Parri Spinelli

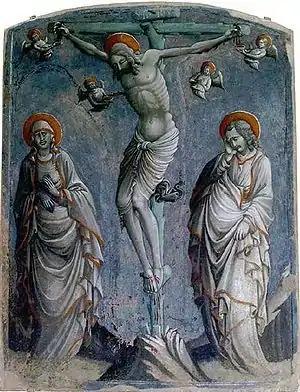
"Christ on the Cross With the Virgin and Saint John" by Parri Spinelli, 1445

Parri Spinelli ( – 1453) was an Italian (Tuscan) painter of the early renaissance who was born in the Province of Arezzo. His father and teacher was Spinello Aretino (1350–1410), who was active throughout Tuscany. Parri Spinelli lived in Florence from 1411 or 1412 to 1419, and was a member of the workshop of Lorenzo Ghiberti. He became the most important painter in Arezzo upon his return. Spinelli died in 1453 in Arezzo Province. His paintings are notable for their bold colors and figures that are more elongated than those of his predecessors.